Chevrolet Nomad

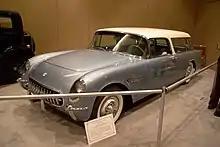

The Chevrolet Nomad was introduced in 1954 as part of the General Motors Motorama line of "dream cars" developed by GM head stylist Harley Earl. As a follow-up to the Chevrolet Corvette roadster and Chevrolet (Corvette) Corvair fastback of the year before, the Nomad was a "dream car" alongside the Pontiac Bonneville Special and Oldsmobile F-88; the latter two were experimental prototypes built on Corvette chassis.